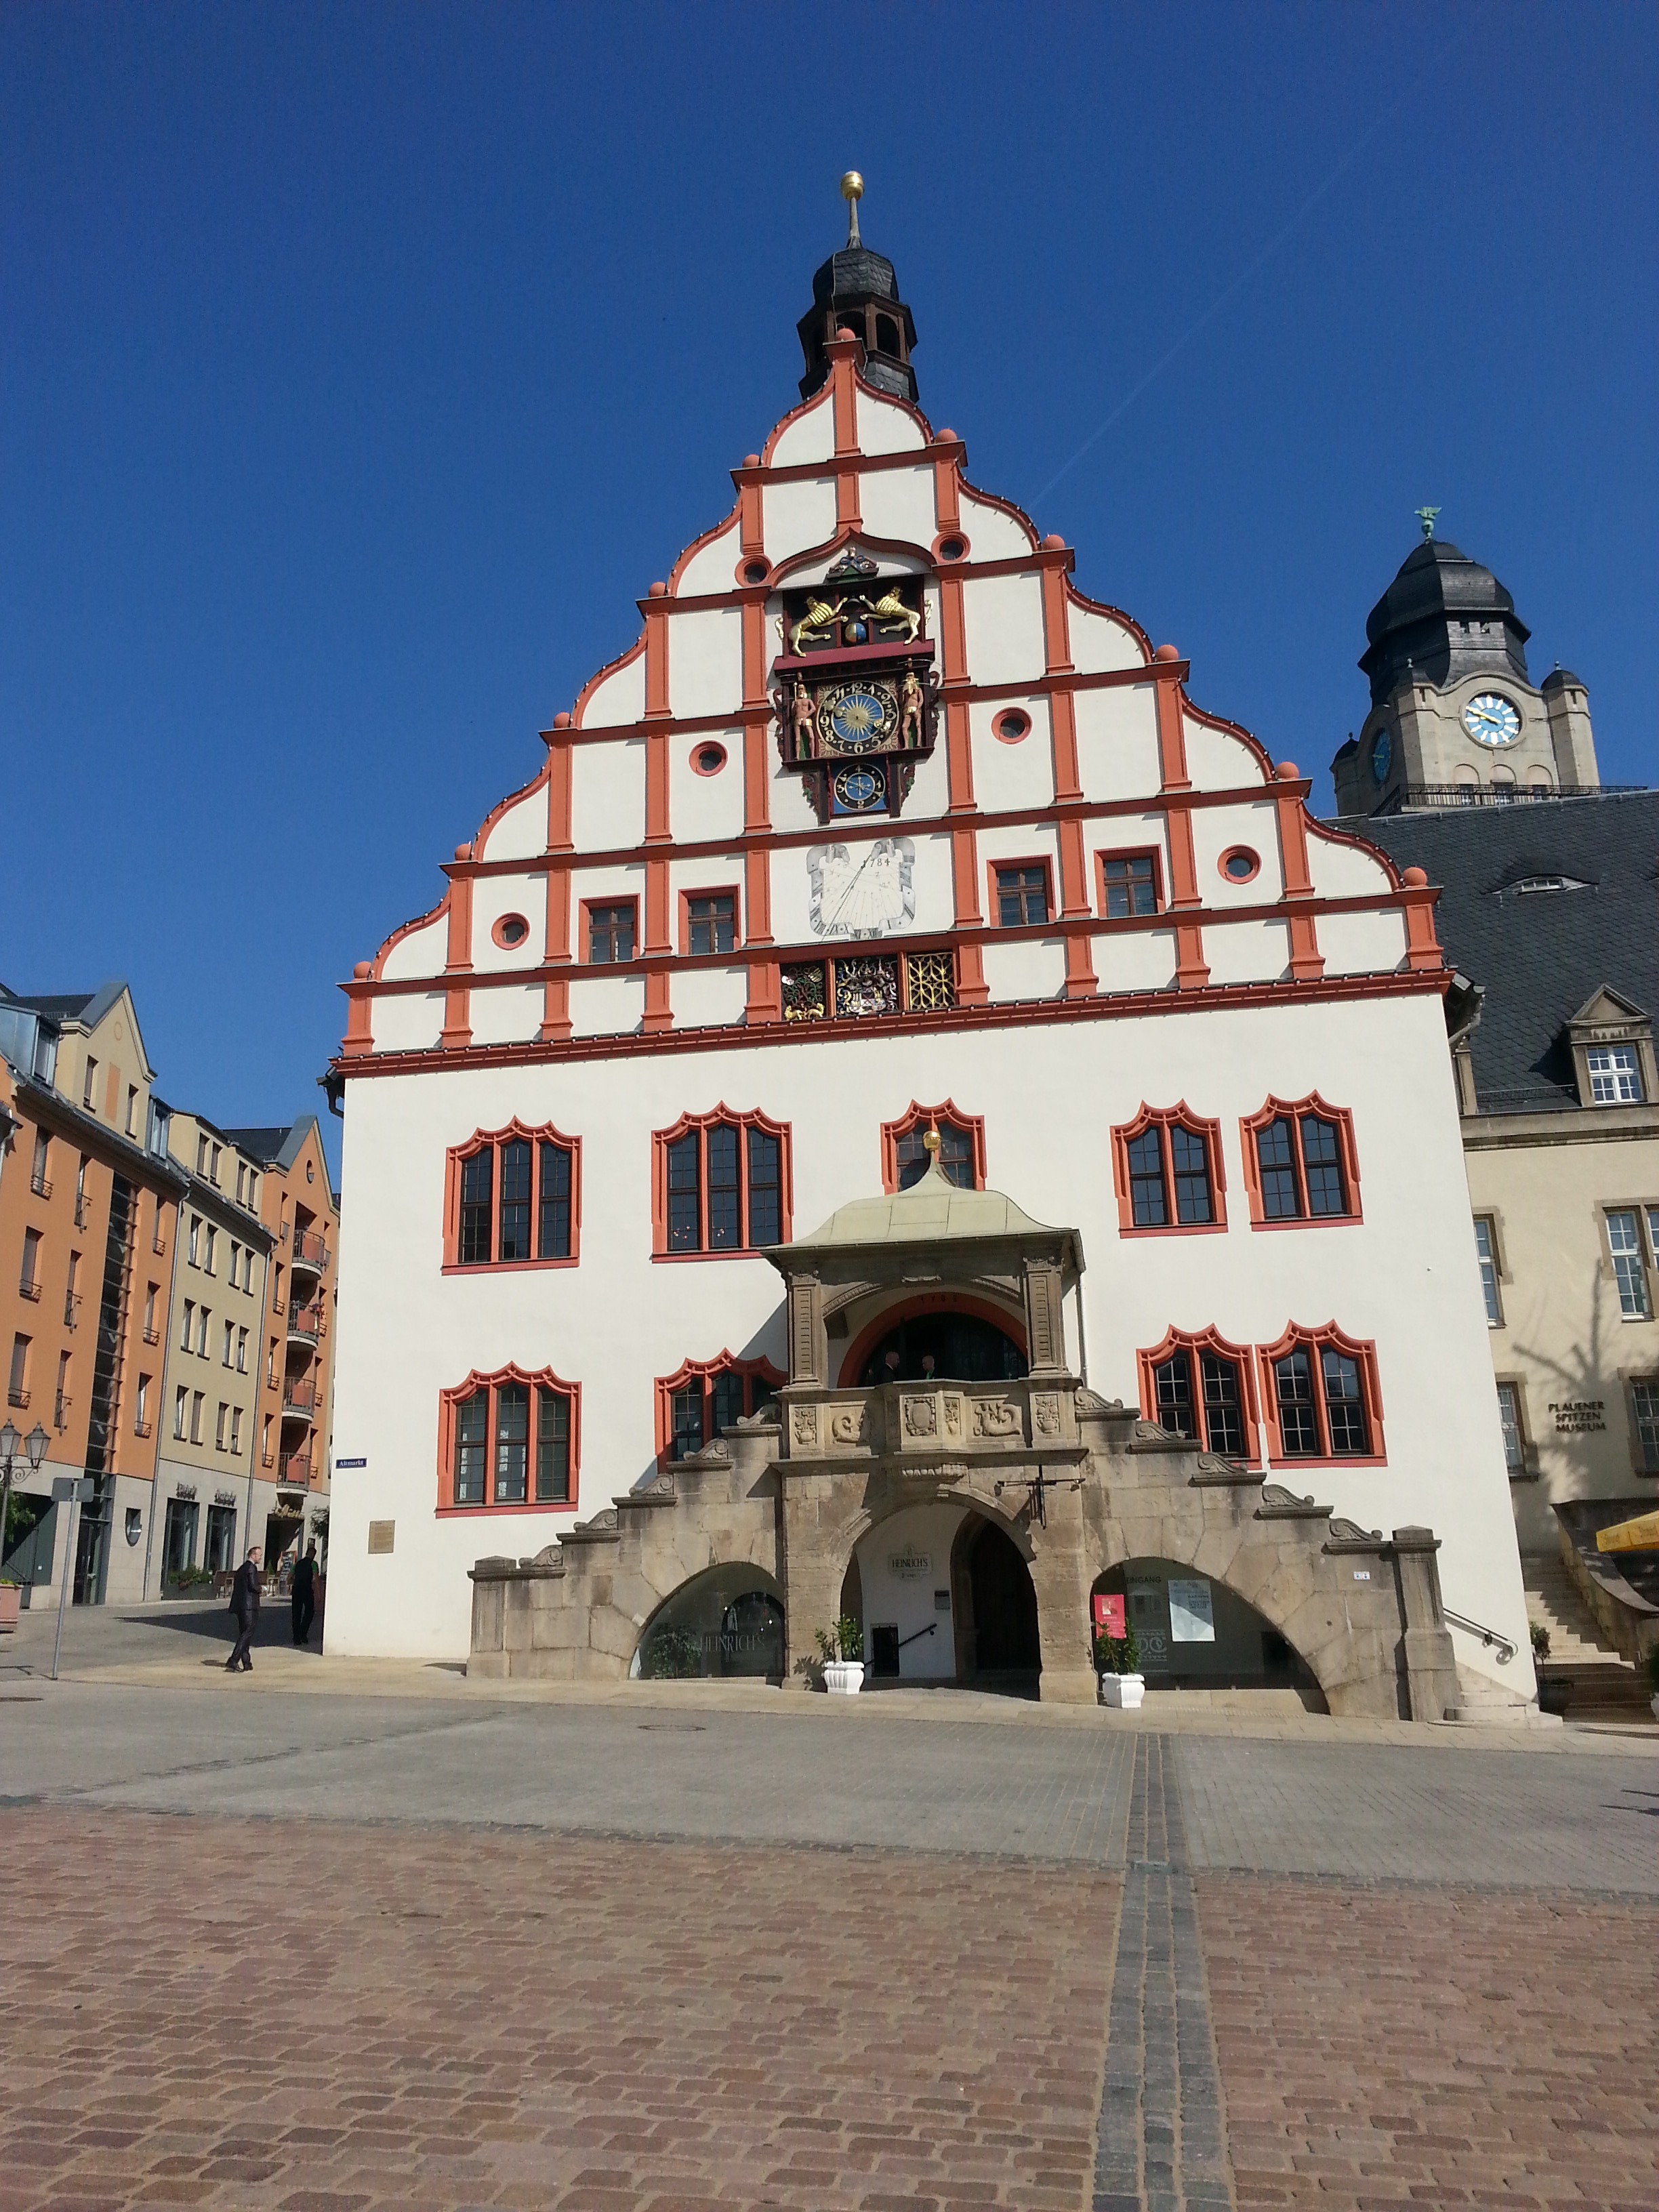
architecture, house, town, building, chateau, downtown, vacation, travel, tower, landmark, facade, tourism, town square, saxony, town hall, plauen